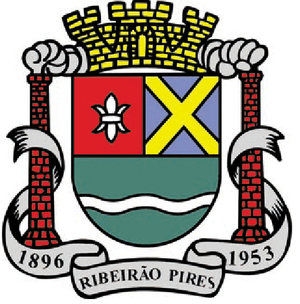
Ribeirão Pires est une ville de l'État de São Paulo dans la Région métropolitaine de São Paulo comprise dans un groupe de villes connu comme Région du Grand ABC.